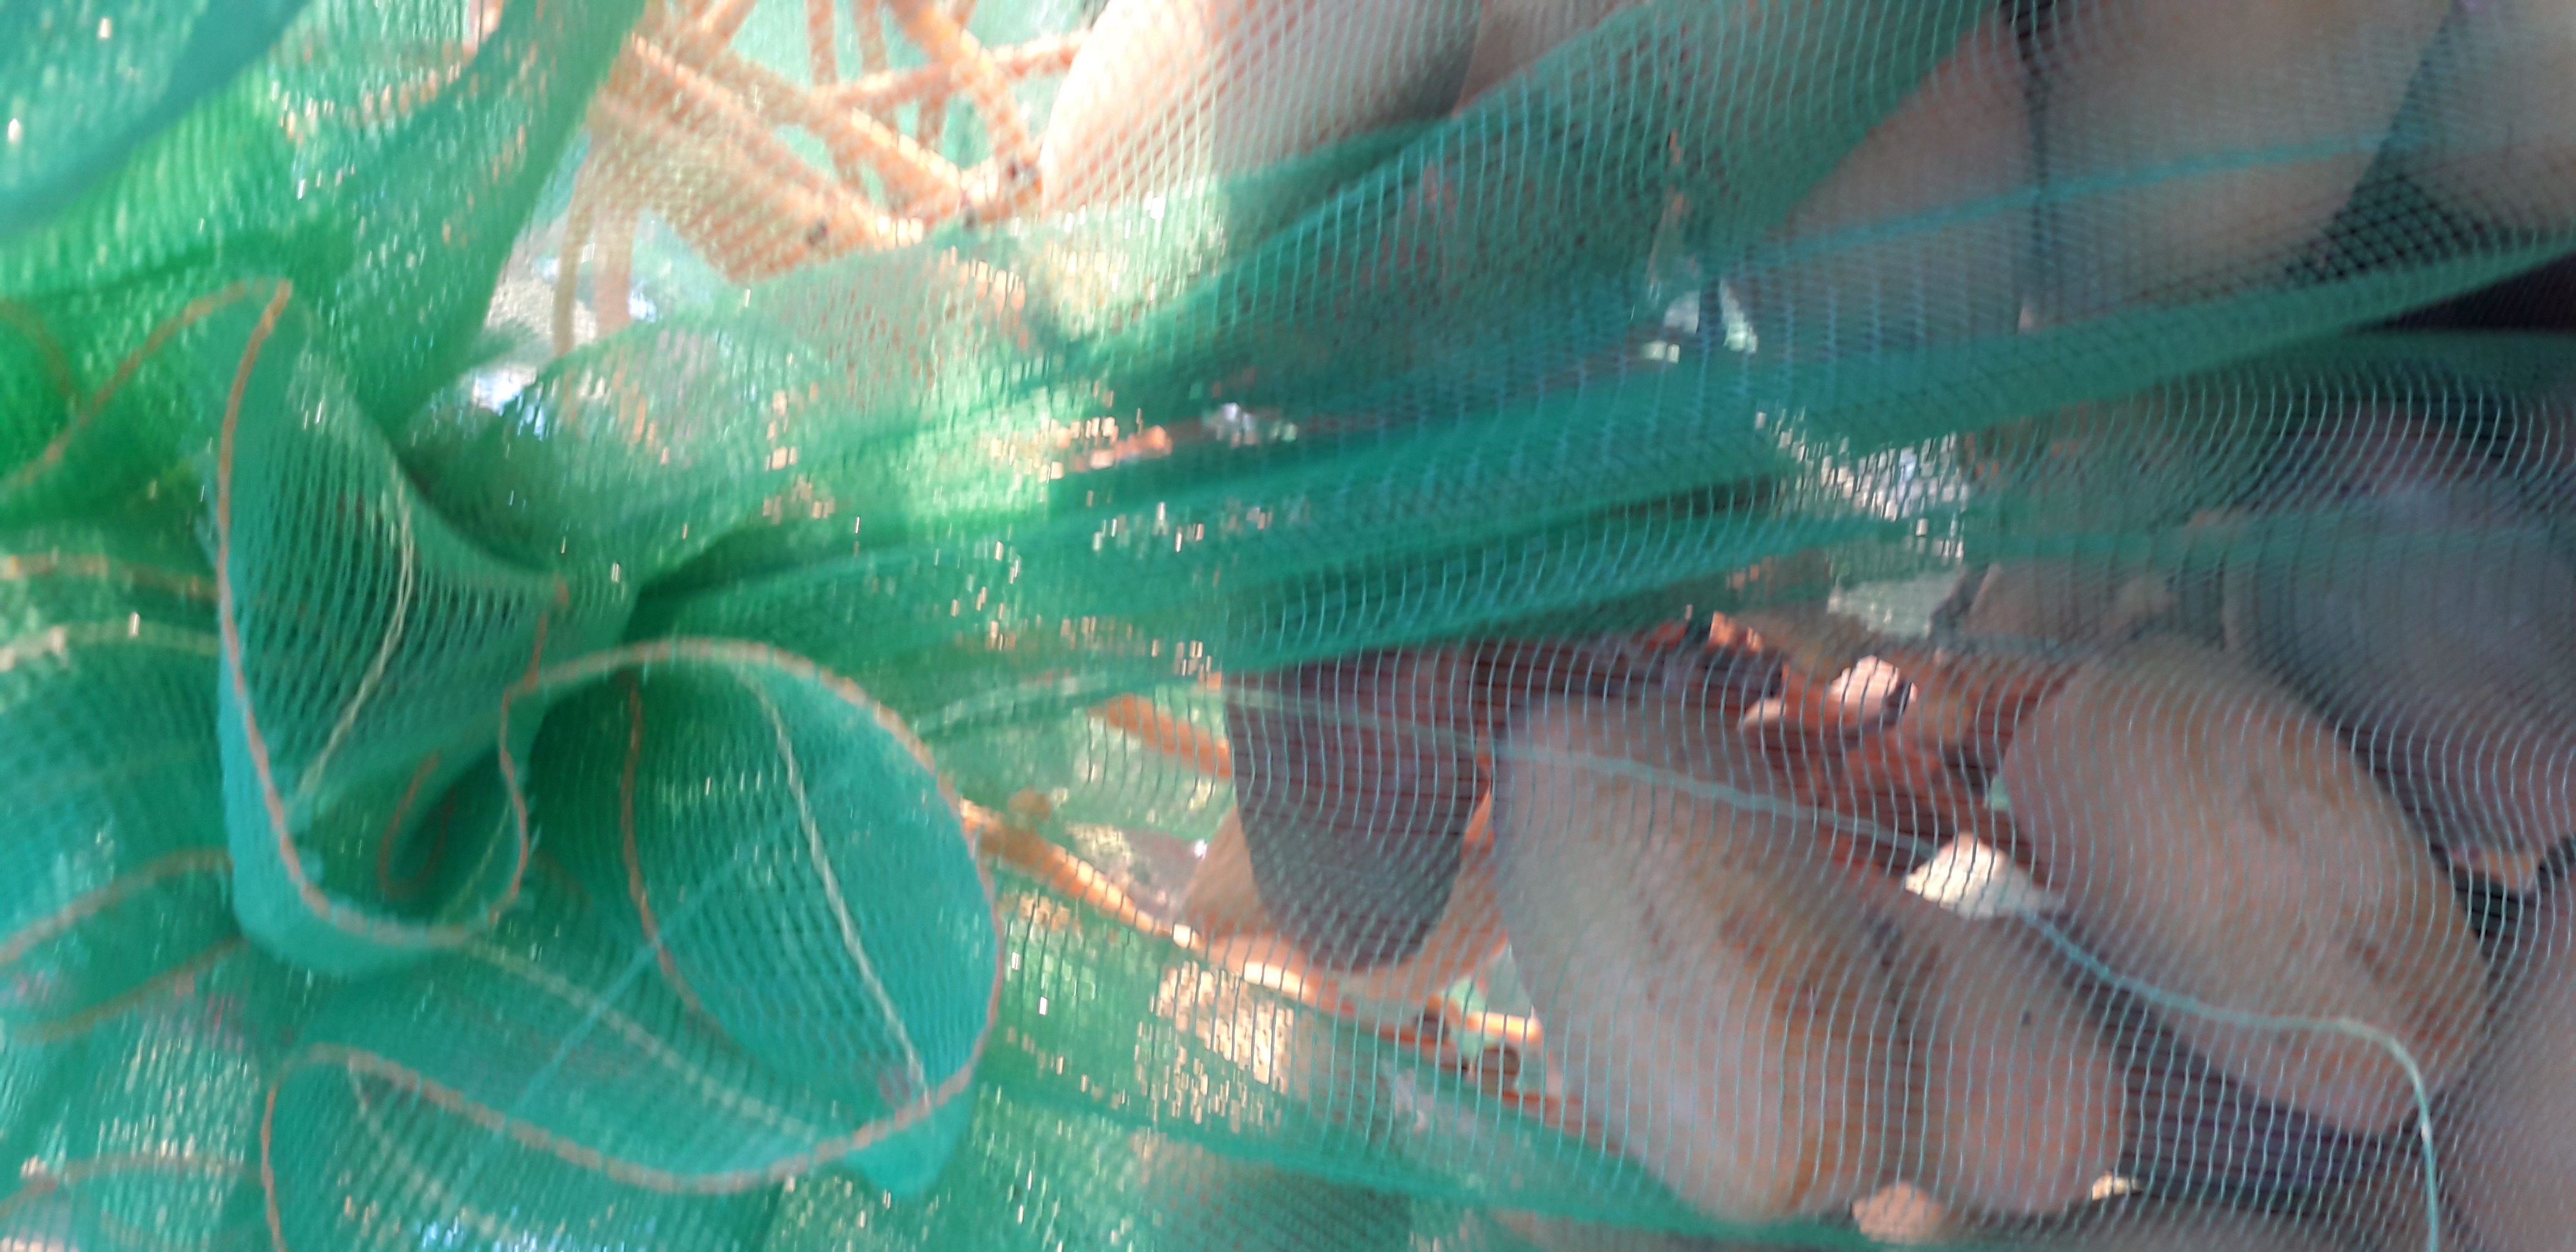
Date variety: Boumajhoul